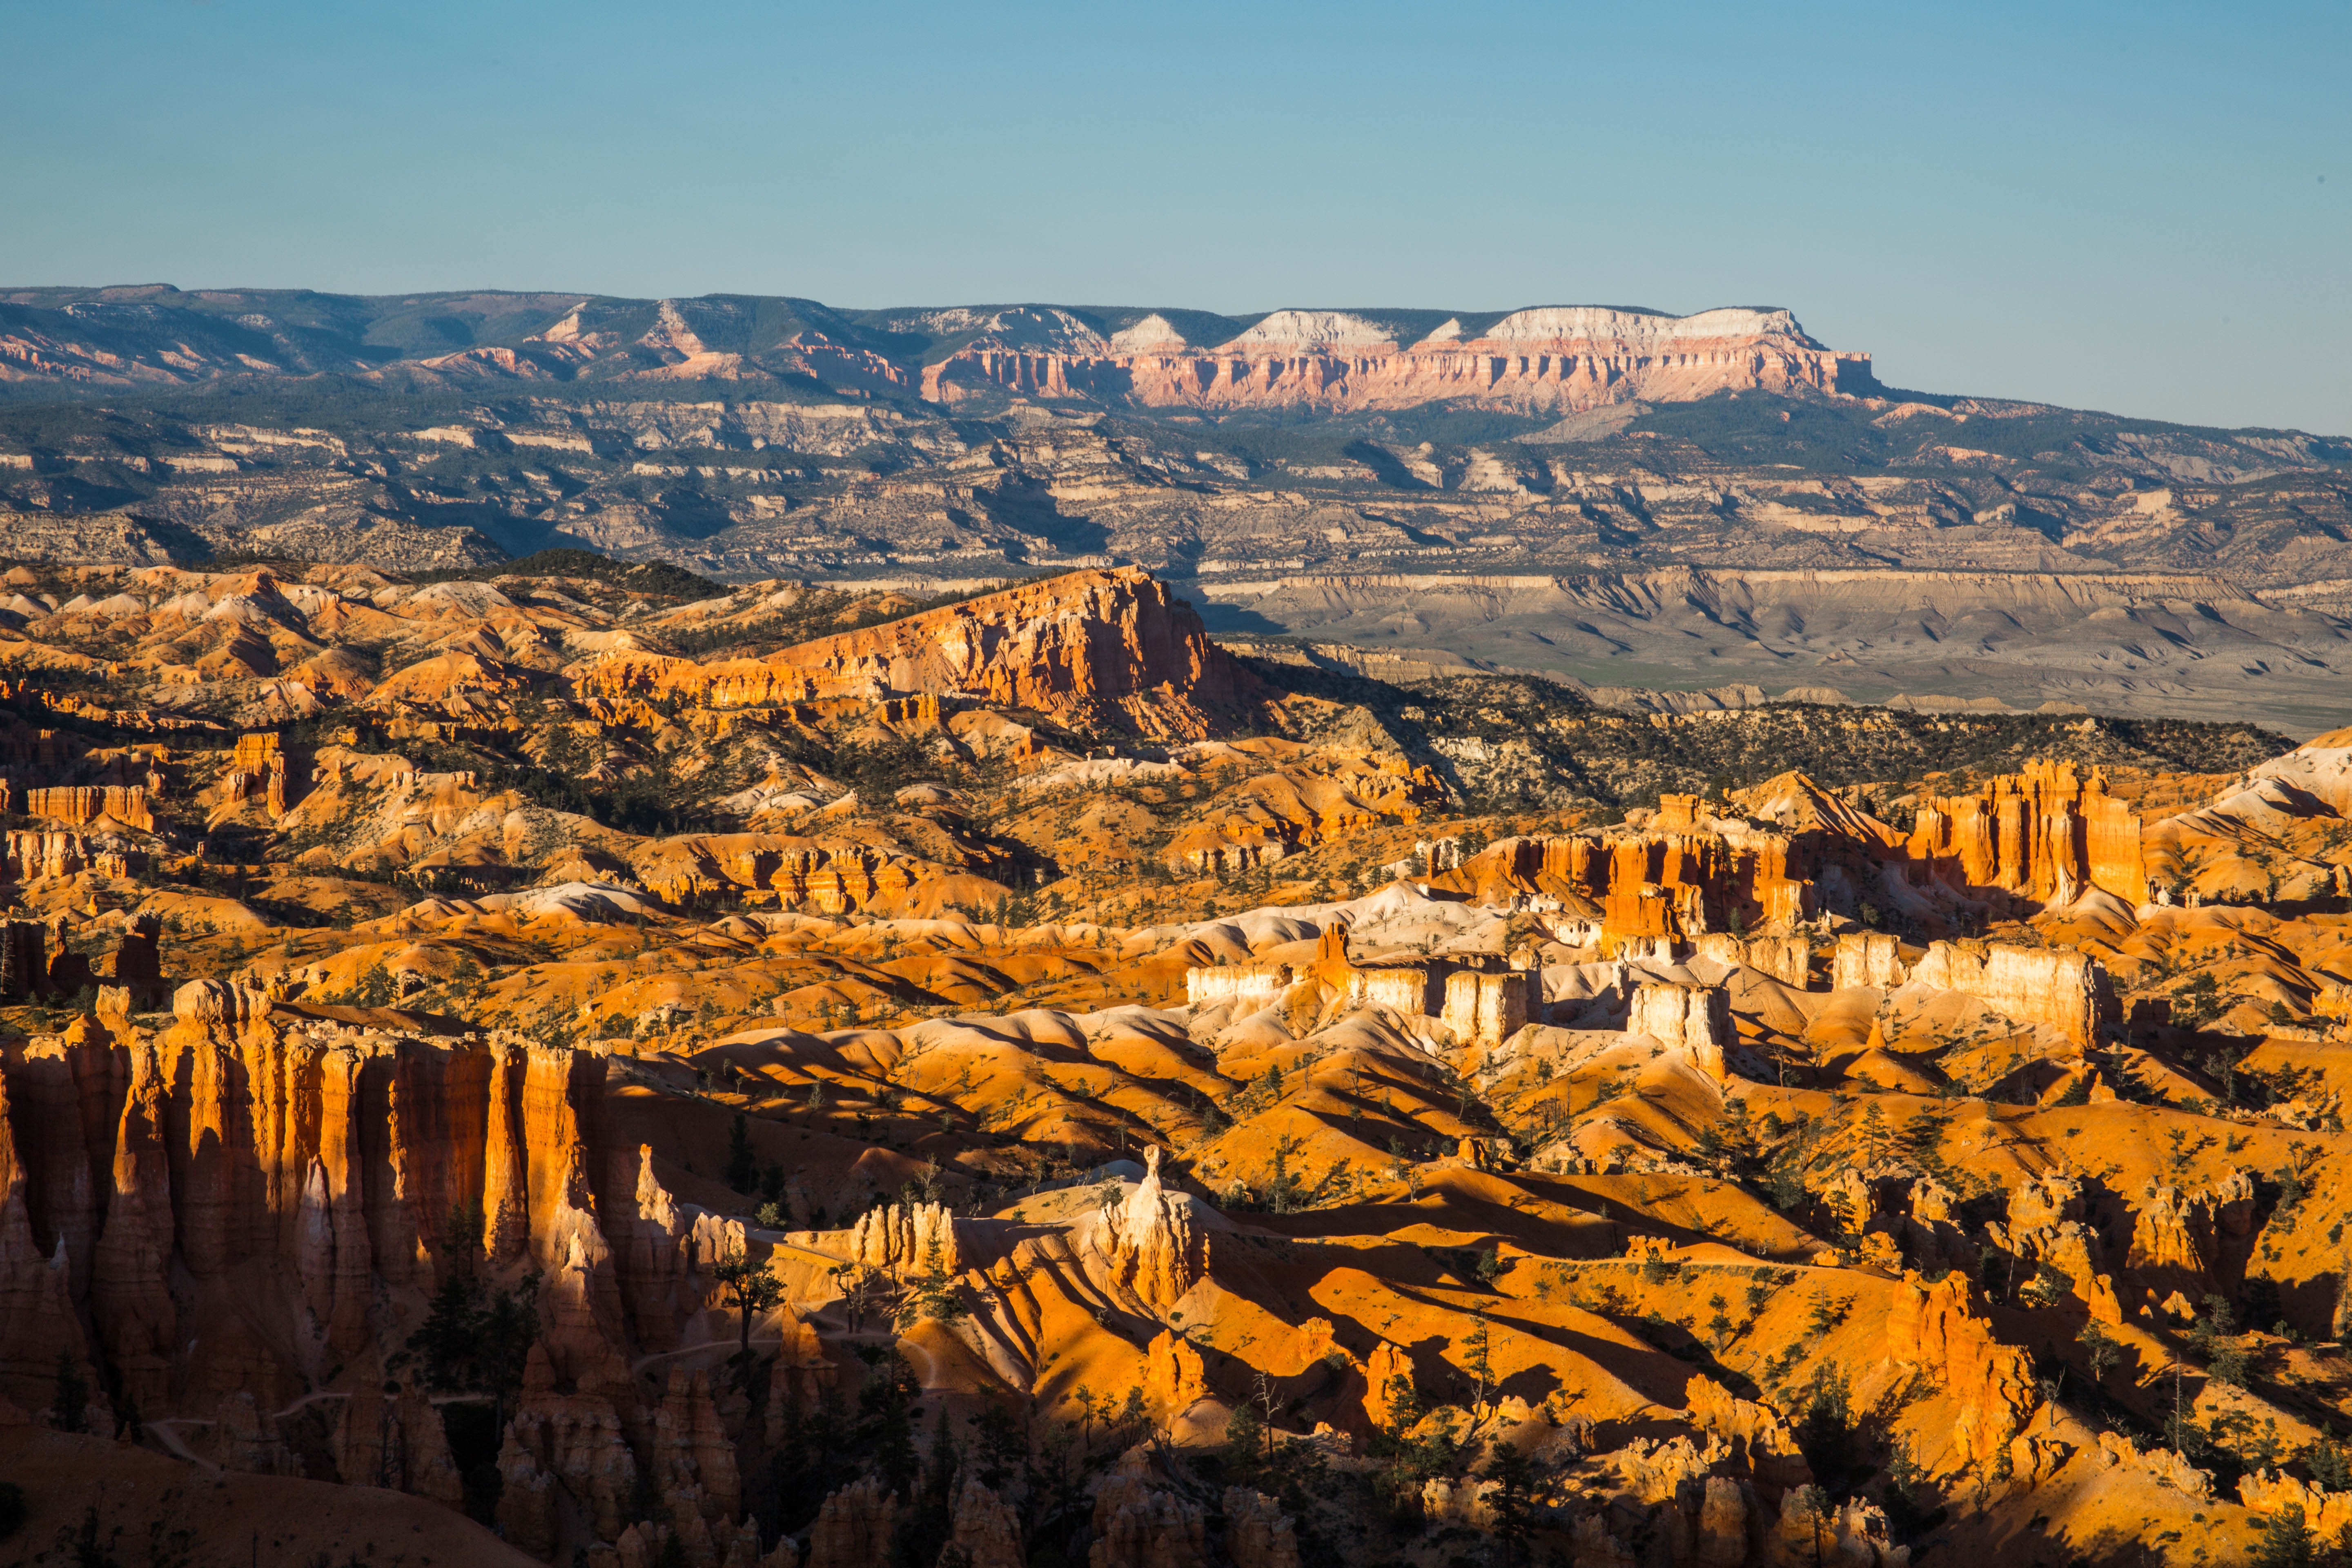
landscape, nature, rock, wilderness, mountain, sunrise, sunset, morning, desert, sandstone, valley, formation, cliff, dusk, orange, red, scenic, natural, autumn, park, usa, america, brown, landmark, canyon, point, tourism, terrain, national park, bryce, national, grand, geology, spires, utah, badlands, plateau, serenity, day, pinnacle, bryce canyon, famous, vibrant, hoodoo, viewpoint, shapes, southwest, wadi, landform, natural environment, geographical feature, mountainous landforms